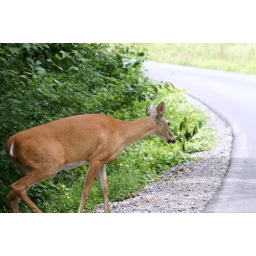
Doe crossing the road in Cades Cove. Shot through the car window.